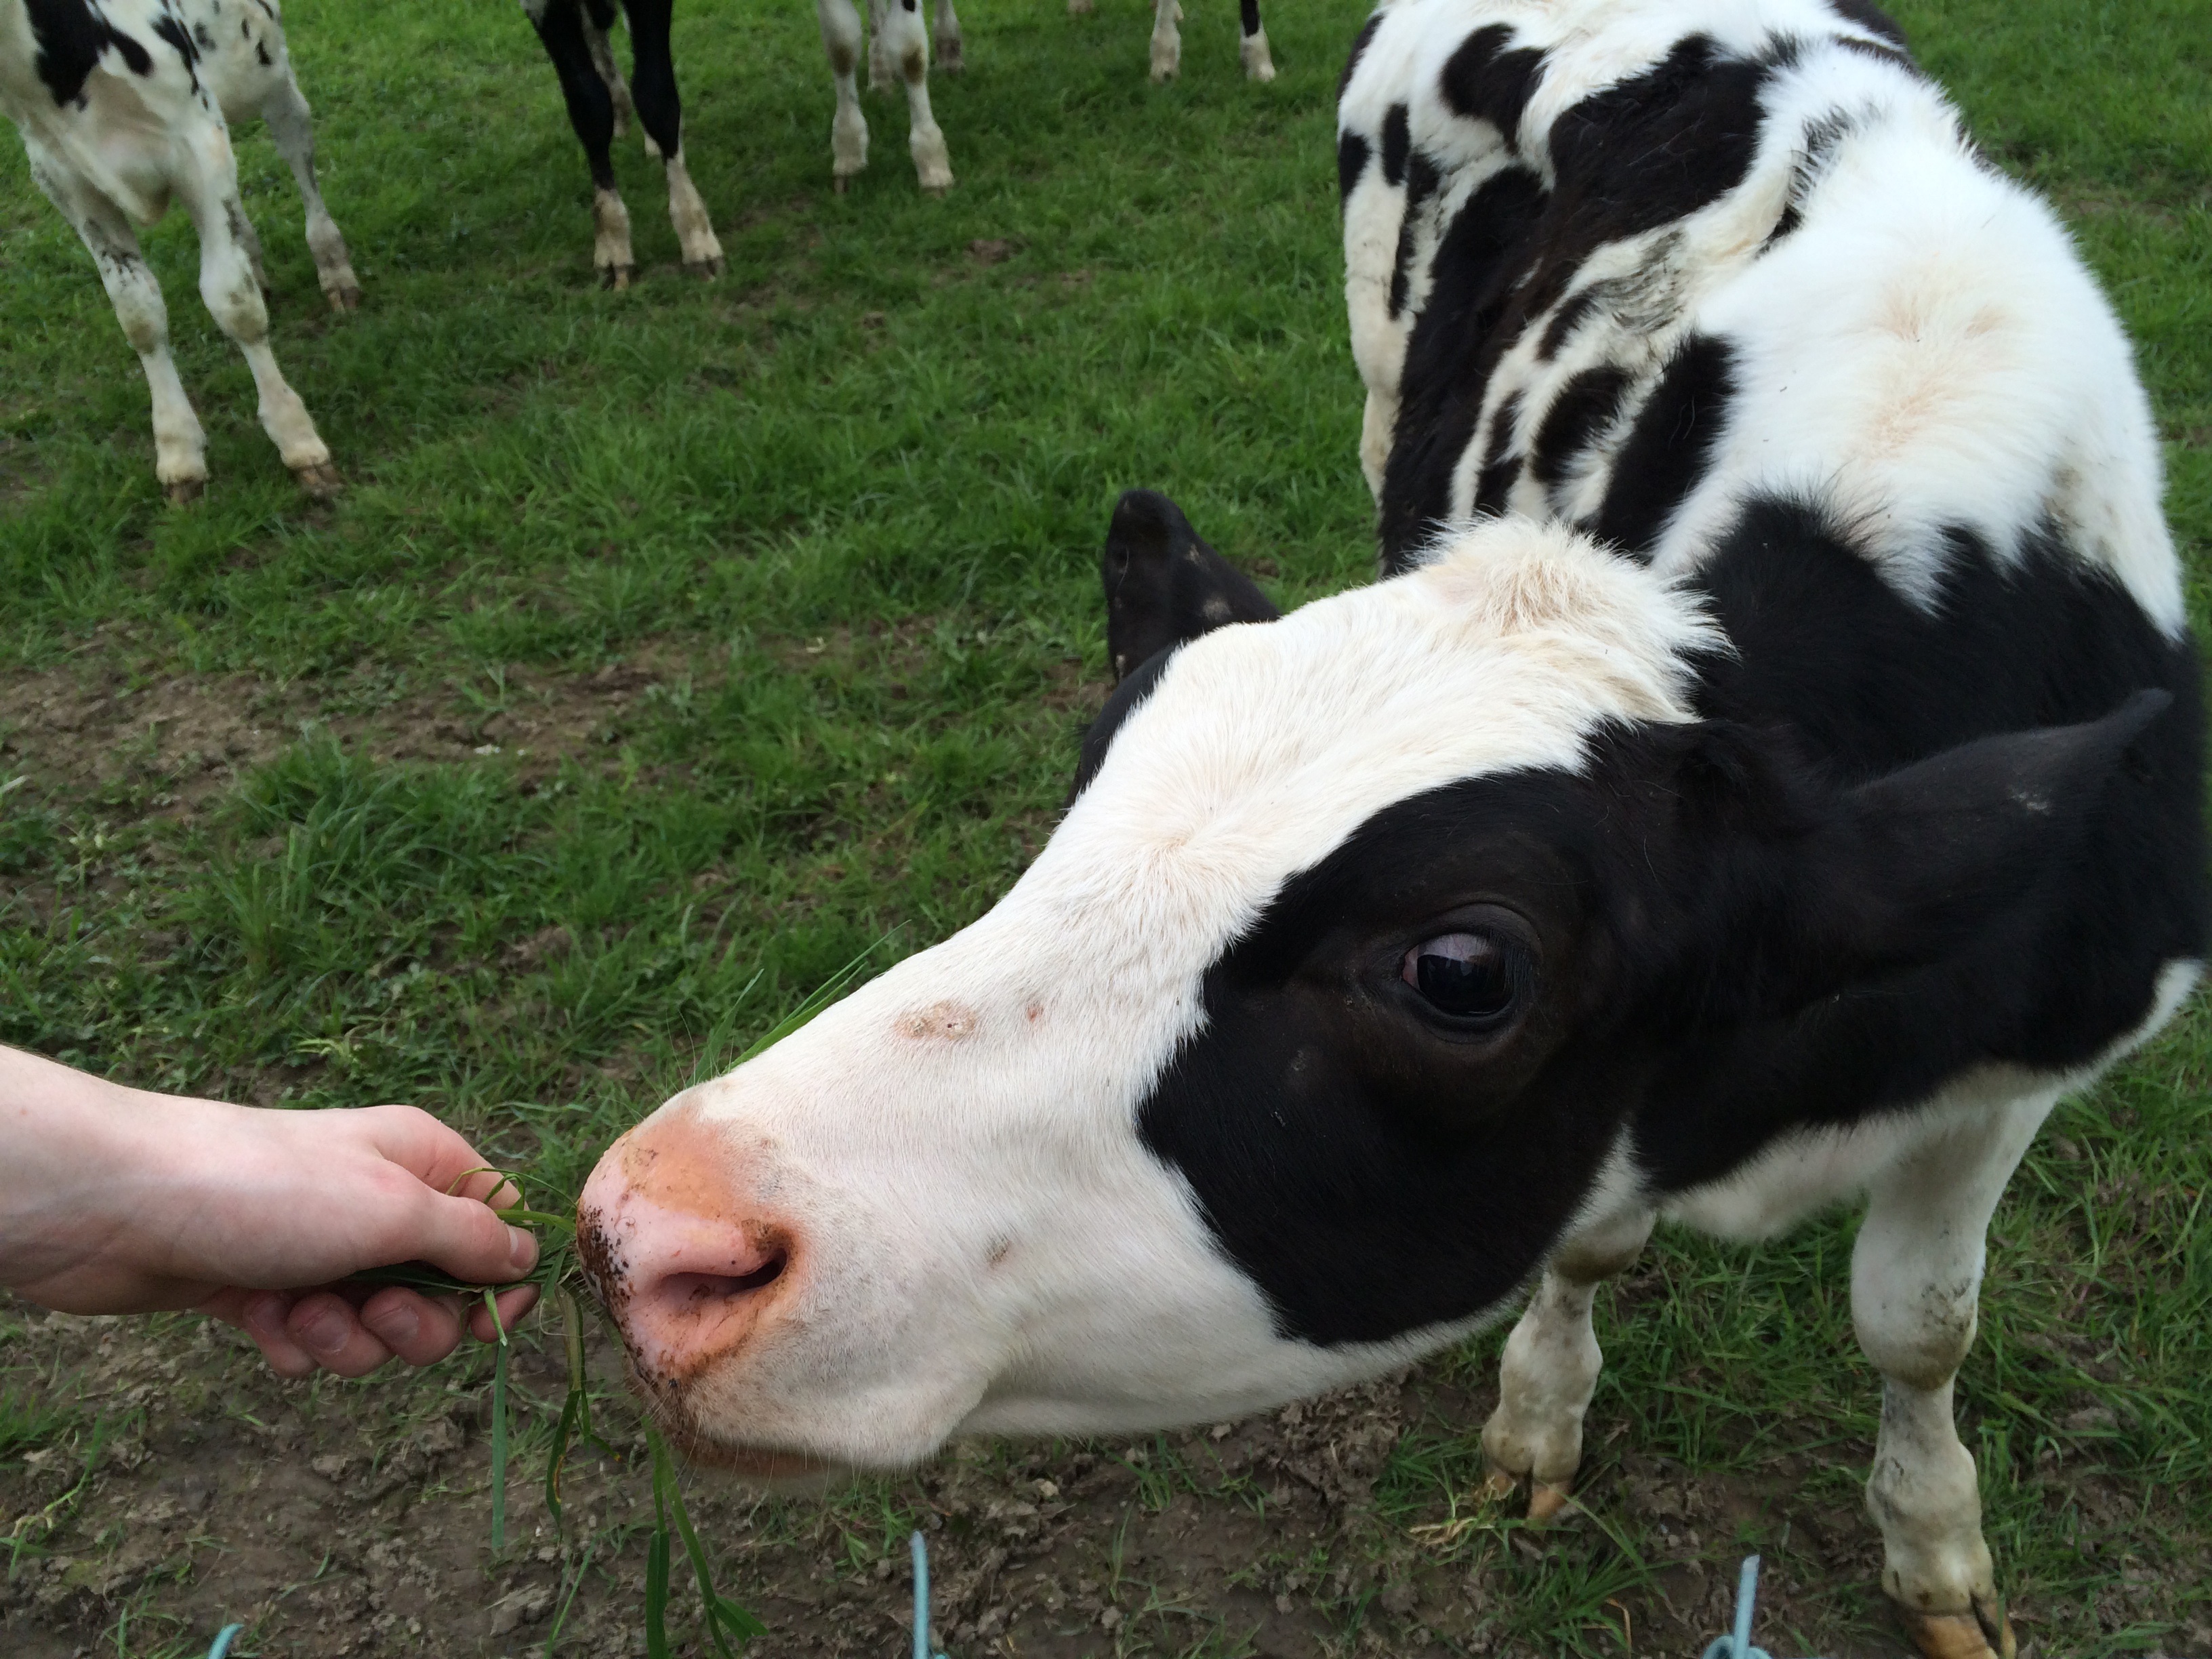
grass, black and white, field, farm, countryside, animal, food, cow, pasture, grazing, mammal, calf, feeding, eating, head, vertebrate, dairy cow, cattle like mammal, cow goat family